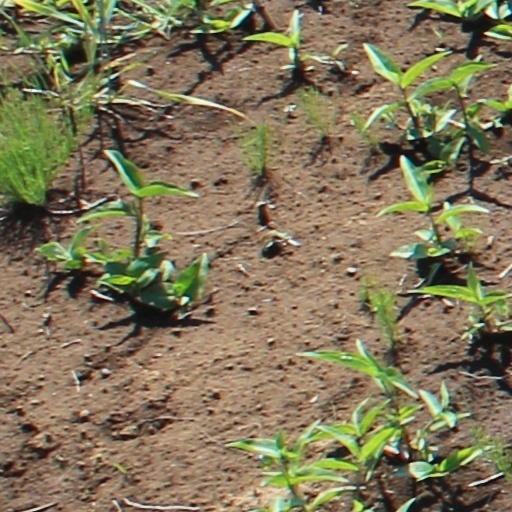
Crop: wheat